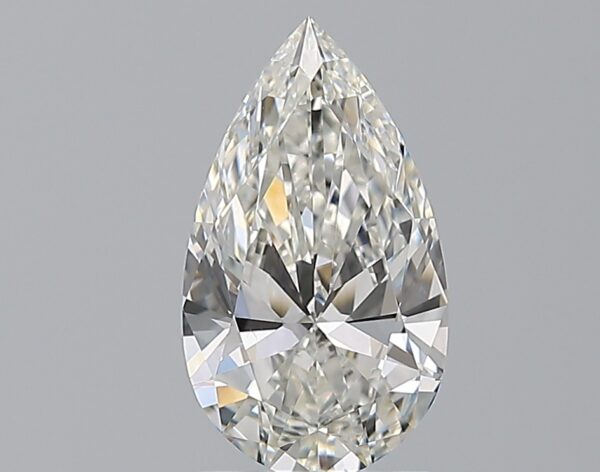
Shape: pear
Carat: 1.51
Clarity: VS1
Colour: G
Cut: EX
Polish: EX
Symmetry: EX
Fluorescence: N
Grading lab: GIA
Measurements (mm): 11.01 x 6.33 x 3.67